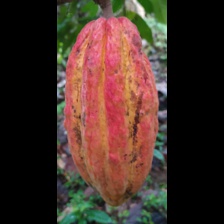
Label: sana